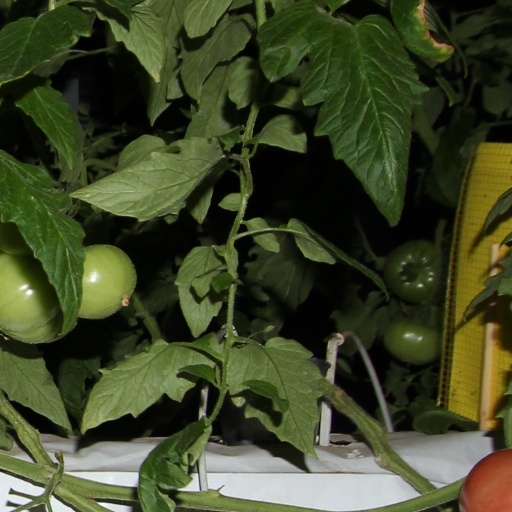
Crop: tomato